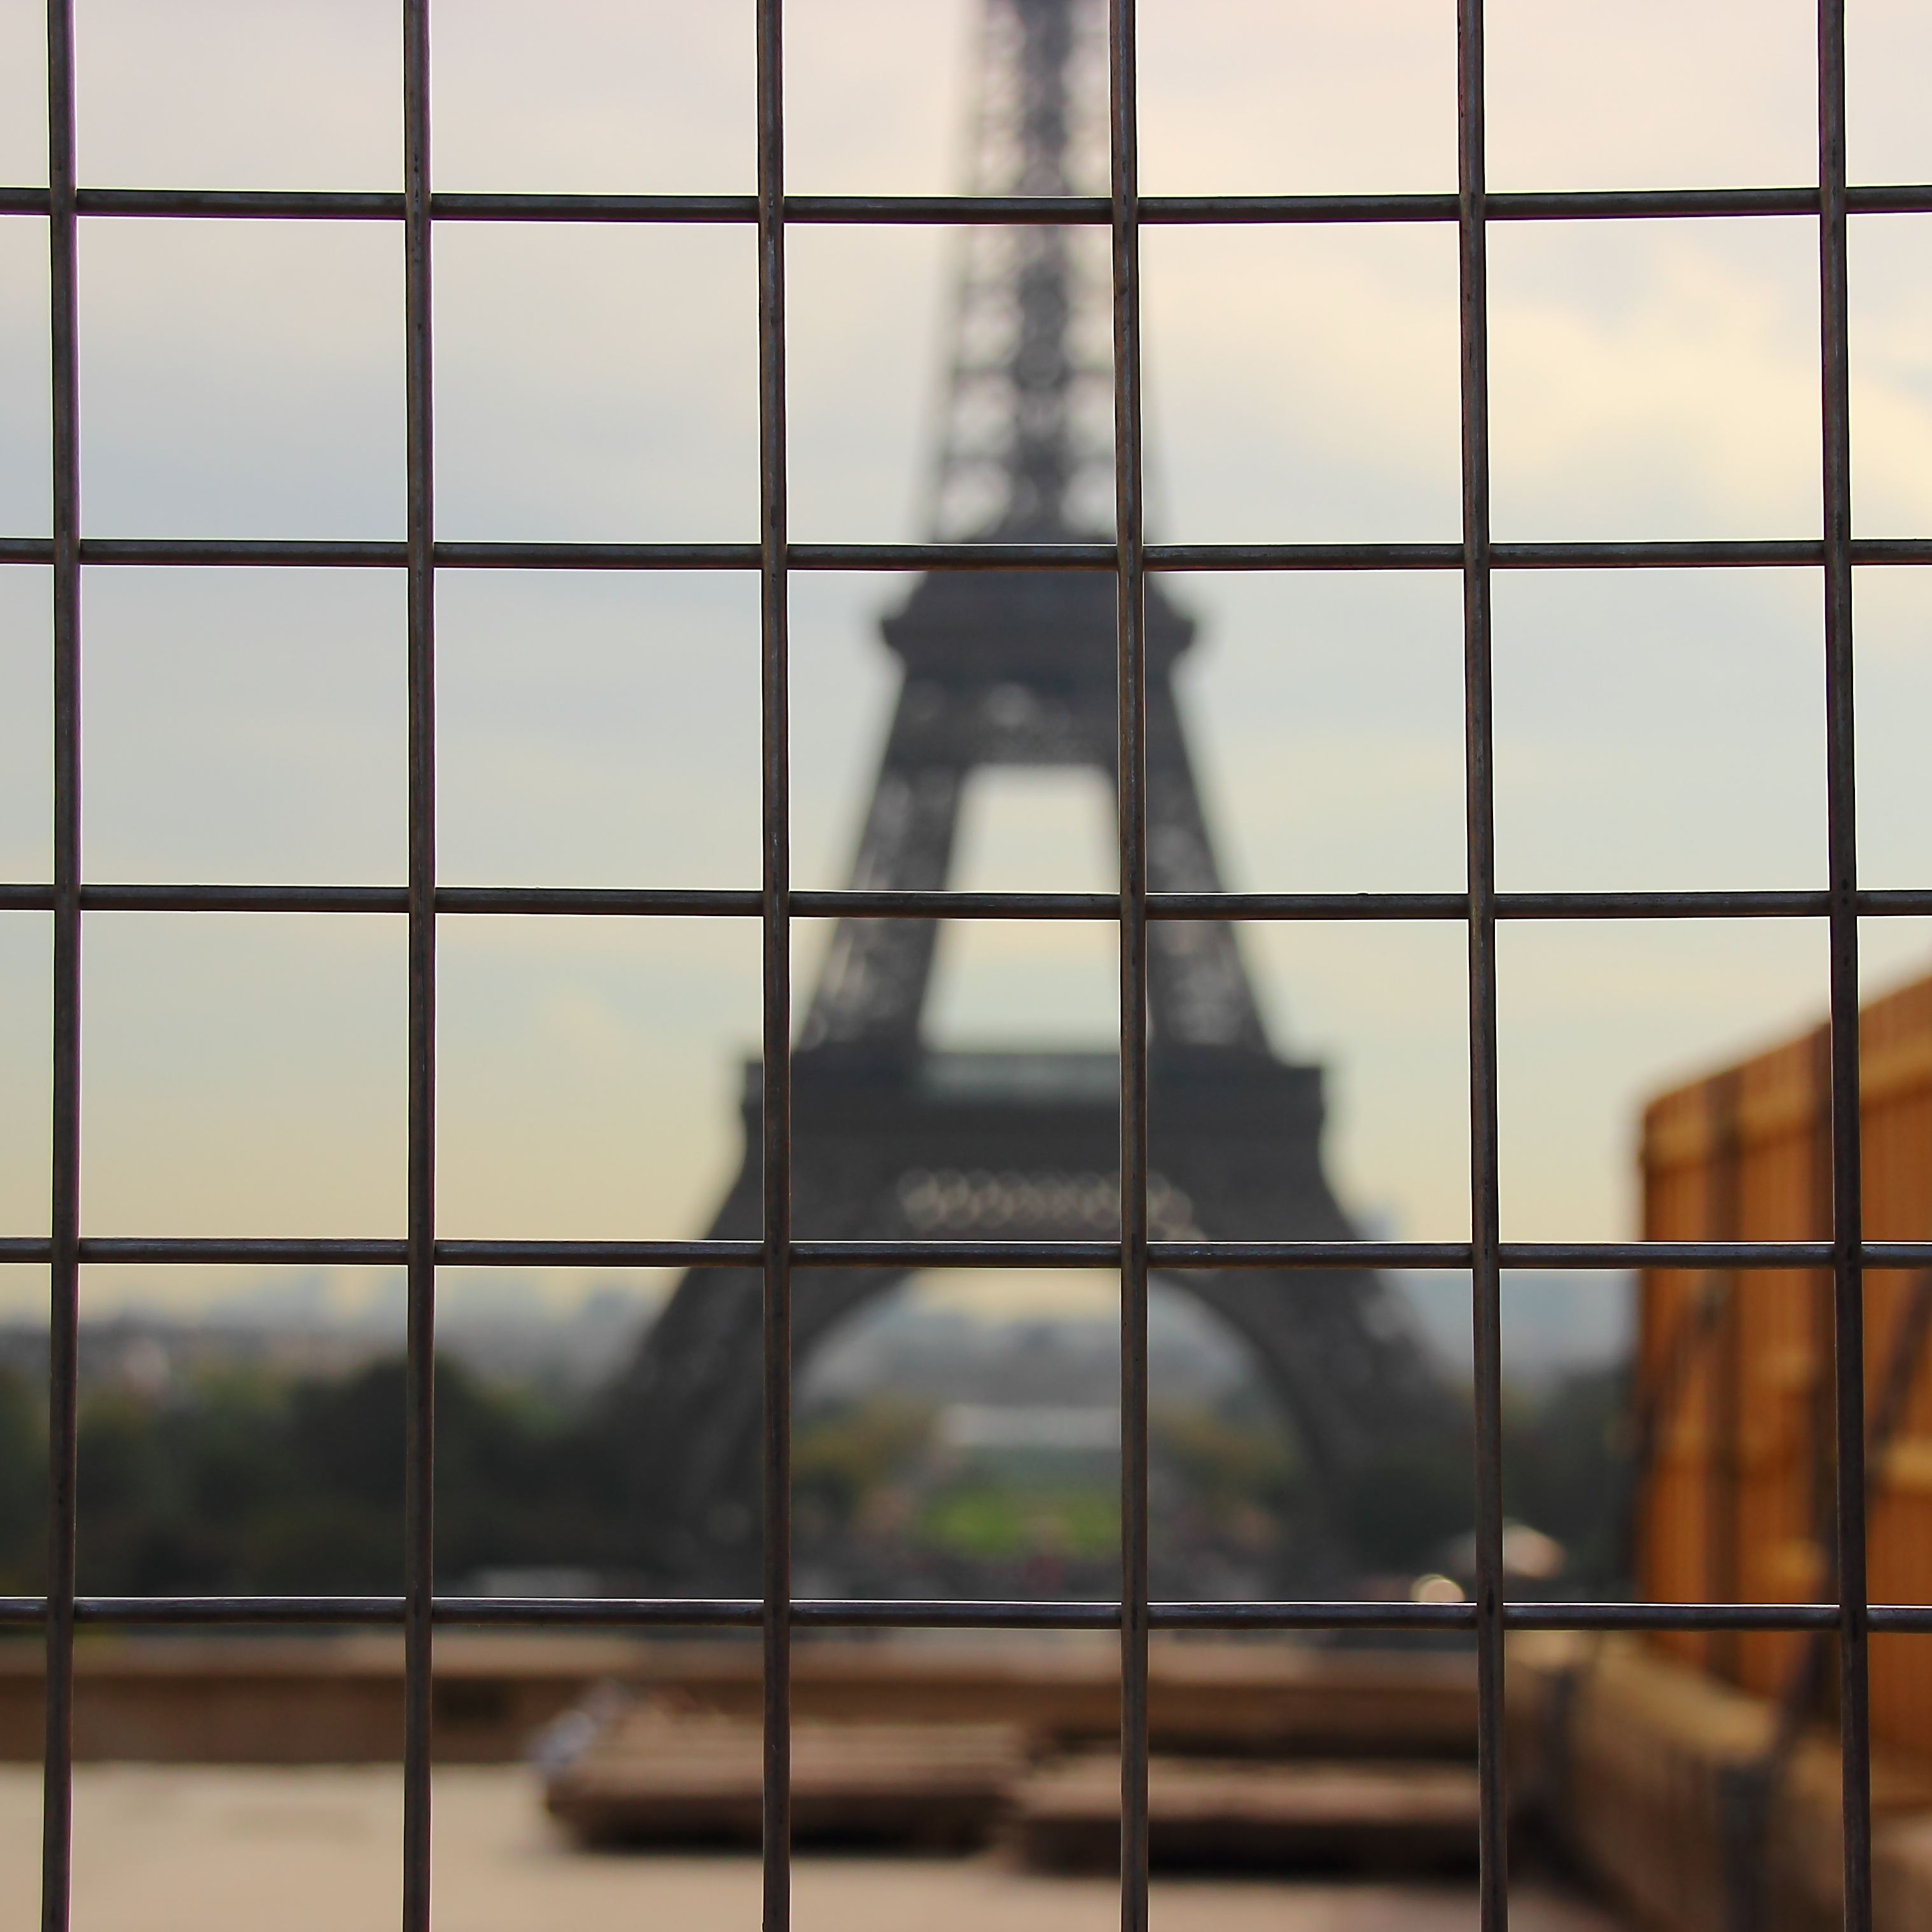
fence, window, glass, building, eiffel tower, paris, steel, france, reflection, tower, landmark, interior design, symmetry, tourist attraction, site, out of focus, window covering